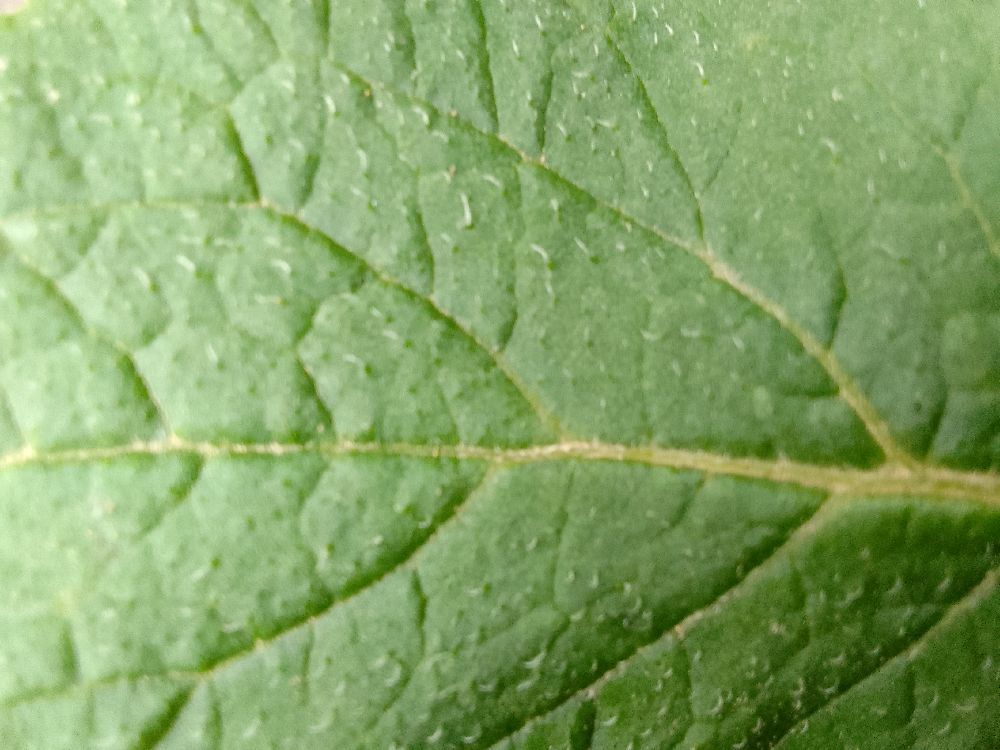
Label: Healthy